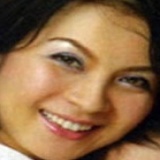
diễn viên Thanh Mai